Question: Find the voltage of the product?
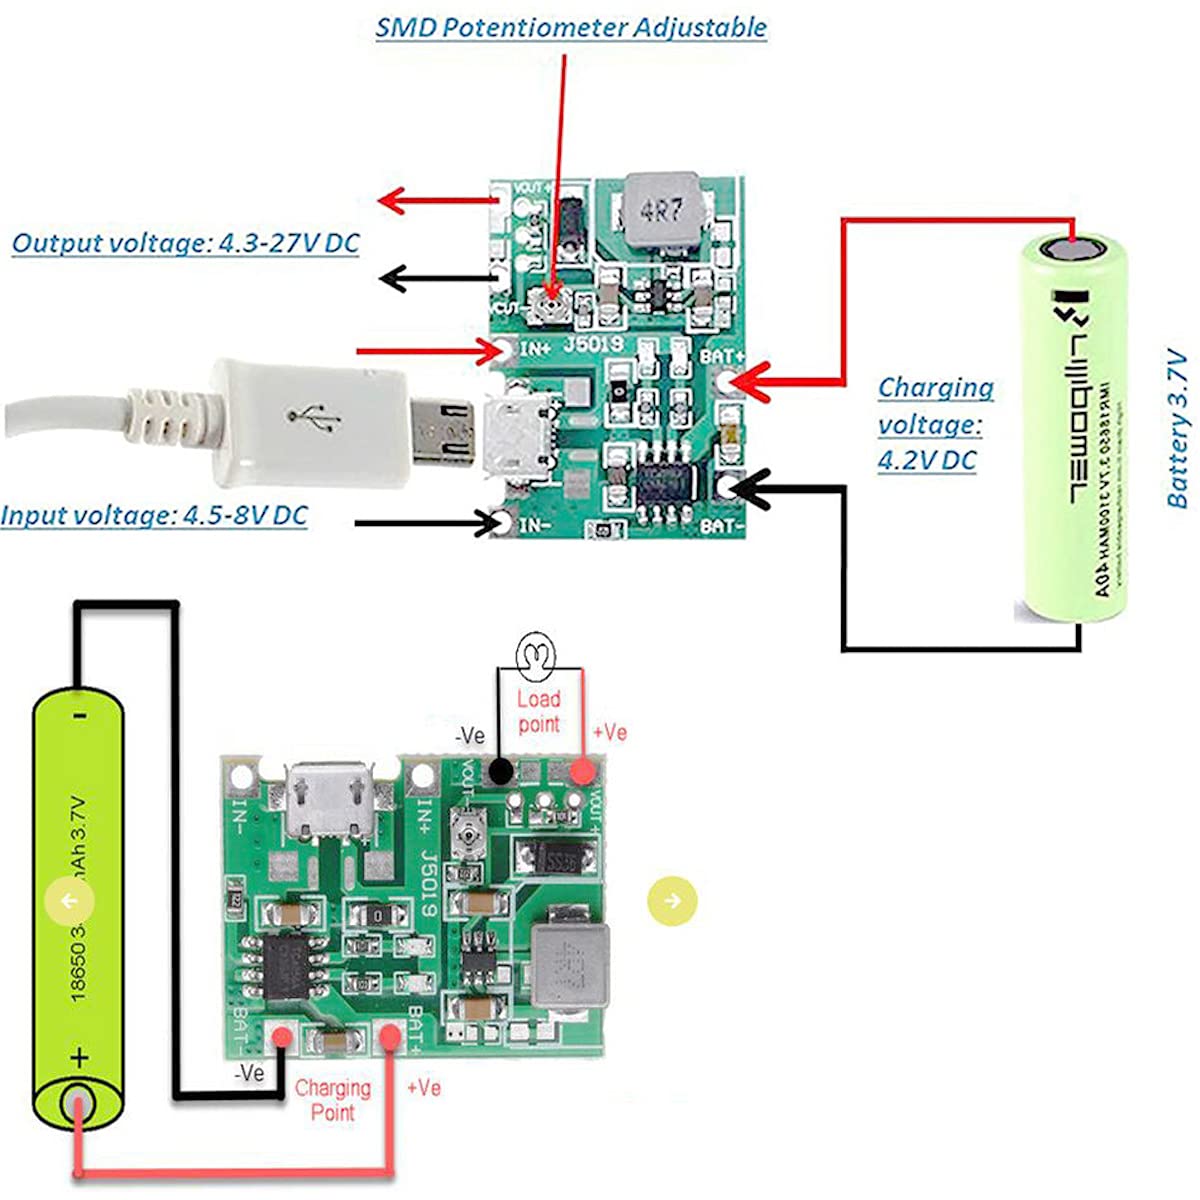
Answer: [4.5, 8.0] volt